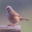
Label: bird